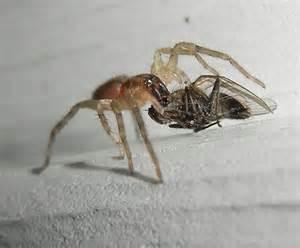
spider